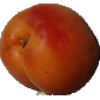
Label: apricot